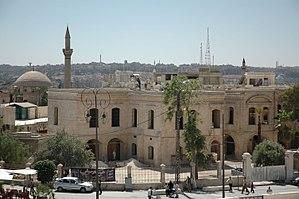
Ancienne ville d'Alep (République arabe syrienne) Español: Ciudad vieja de Alepo 日本語: 古都アレッポ 中文: 阿勒颇古城
La vieille ville d'Alep est le centre historique de la ville d'Alep en Syrie.
Alep est une ville de Syrie, chef-lieu du gouvernorat d'Alep, le gouvernorat de Syrie le plus peuplé, situé dans le Nord-Ouest du pays. Pendant des siècles, Alep a été la ville la plus grande de la région syrienne et la troisième plus grande ville de l'Empire ottoman. Avec une population de 2 132 100 habitants en 2004, Alep était la ville la plus peuplée du pays et du Levant avant l'arrivée de la guerre civile.